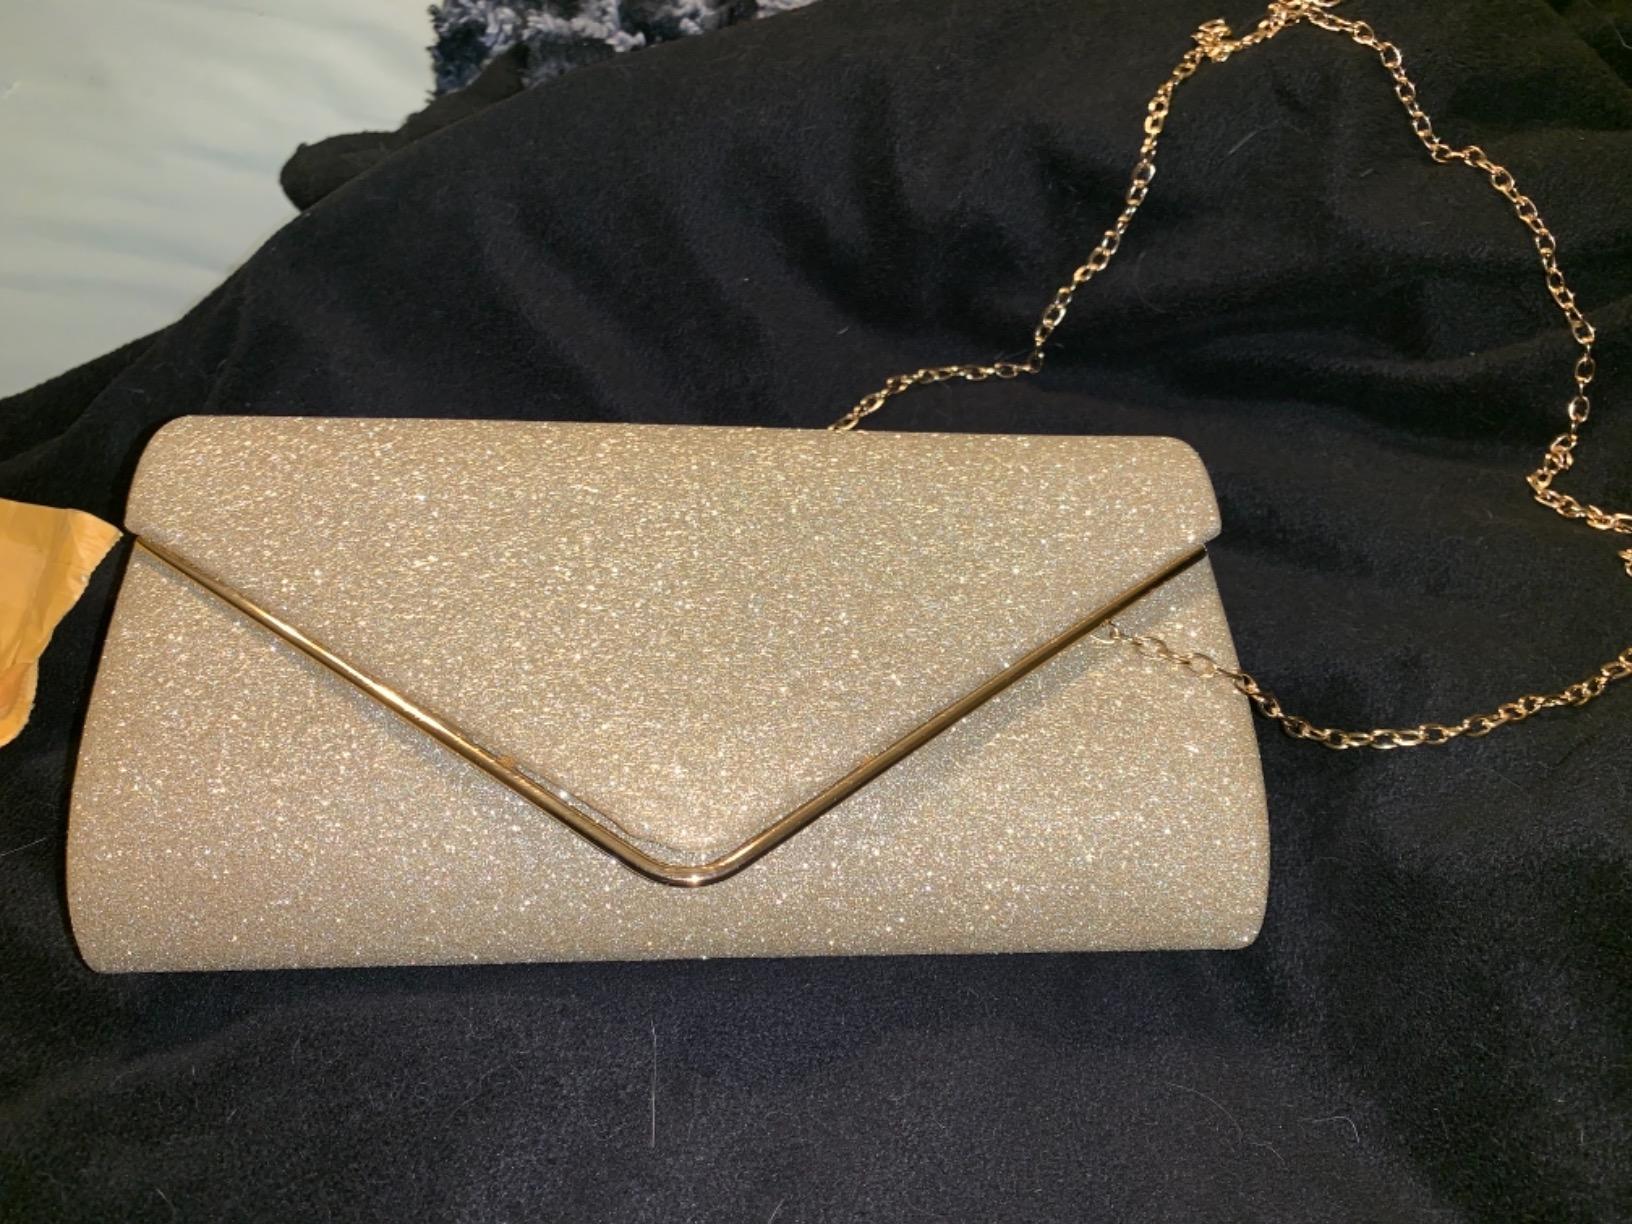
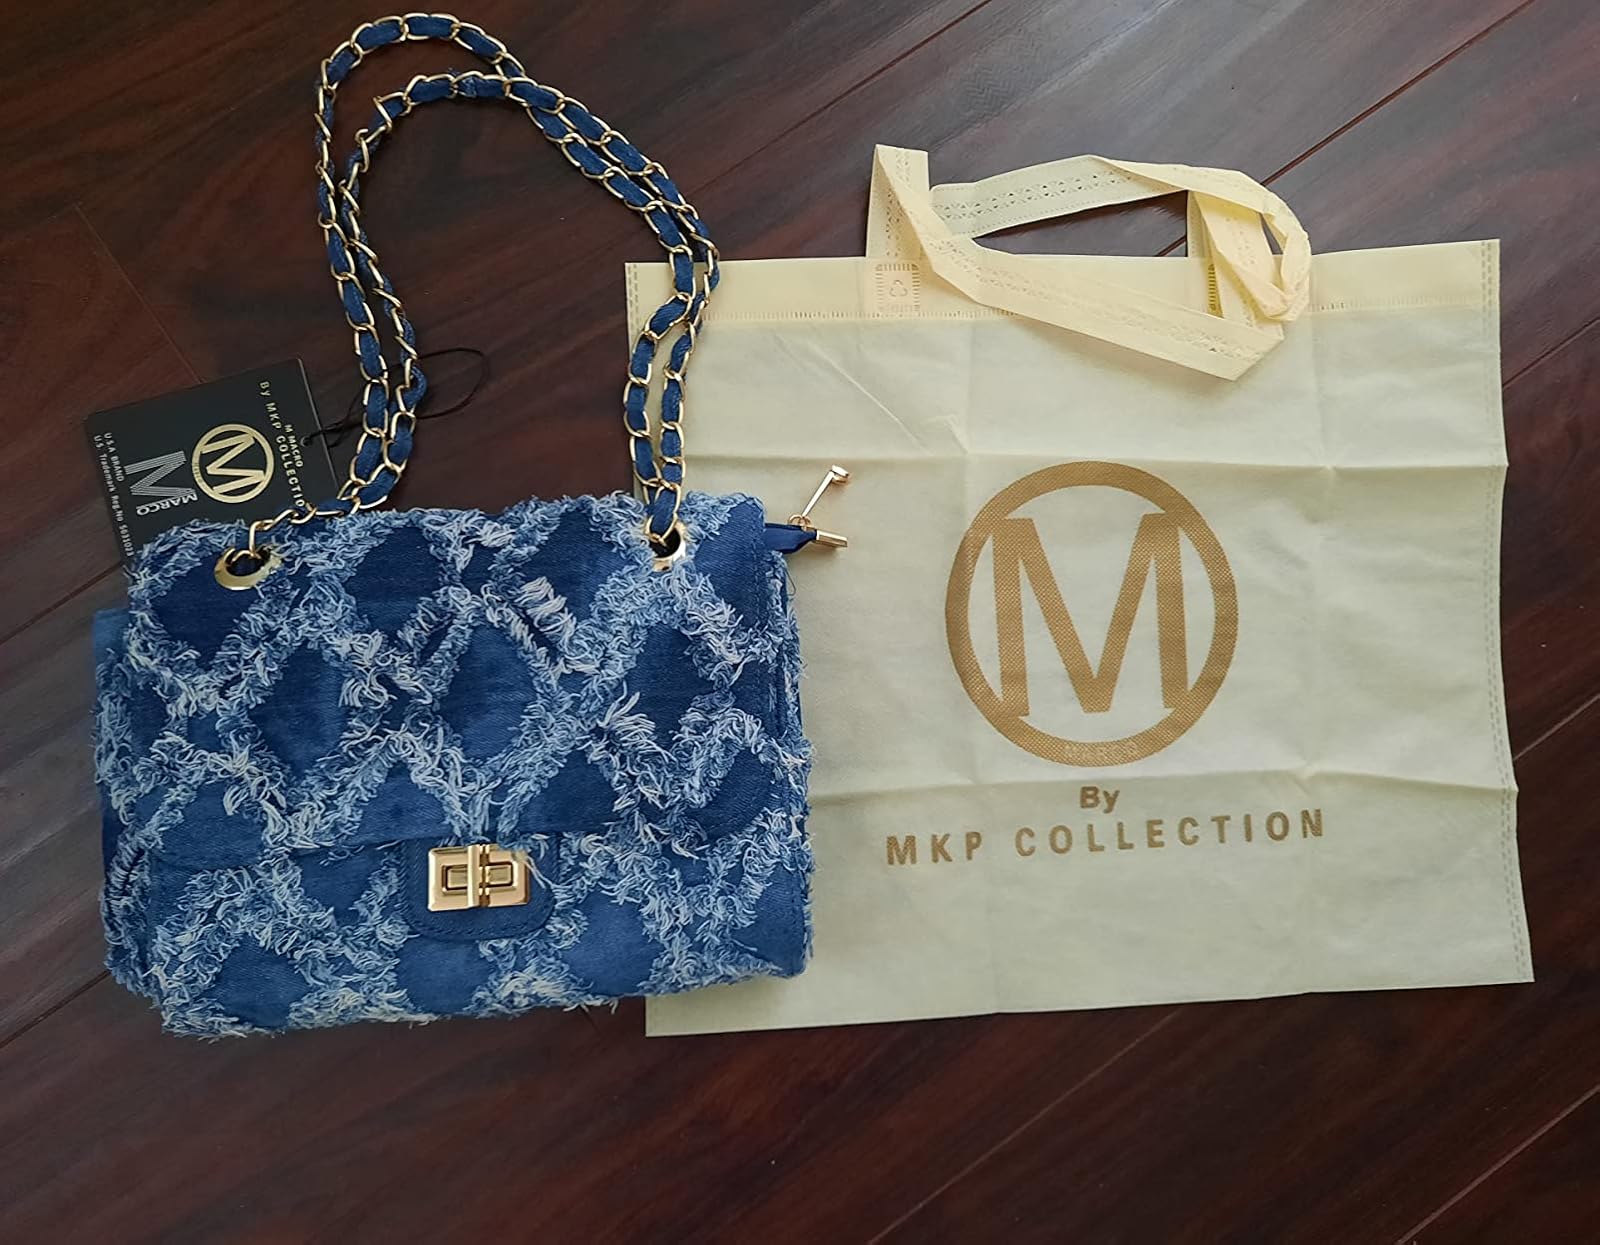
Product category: accessories_handbag
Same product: no